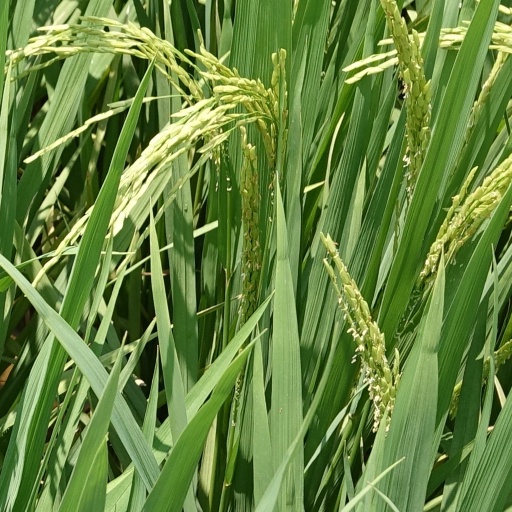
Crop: rice